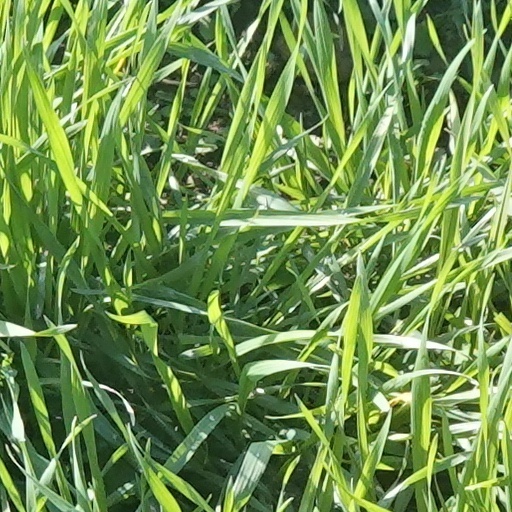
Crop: wheat